Kotputli-Behror district

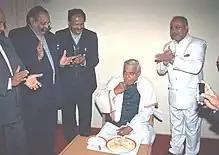

Mansa Devi Temple in Dahmi is thronged by devotees far and wide during Navratris . It is 637-year-old temple.